Little Shickshinny Creek

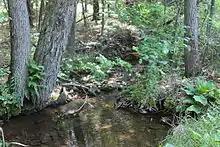
Little Shickshinny Creek near its headwaters

Little Shickshinny Creek begins near the northwestern edge of Briar Creek Township, Columbia County, between Knob Mountain and Huntington Mountain. The creek flows east for a few miles, heading down into a valley between the two aforementioned mountains. The valley broadens gradually and the creek eventually exits Briar Creek Township.